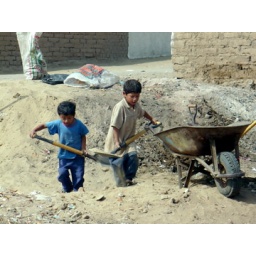
local kids in Peru help in building the safe house